Dr. Urban Owen House

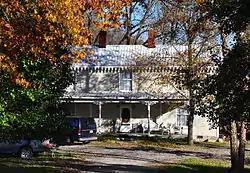
Dr. Urban Owen House in November 2013.

The Dr. Urban Owen House is a property in College Grove, Tennessee that was listed on the National Register of Historic Places in 1988.